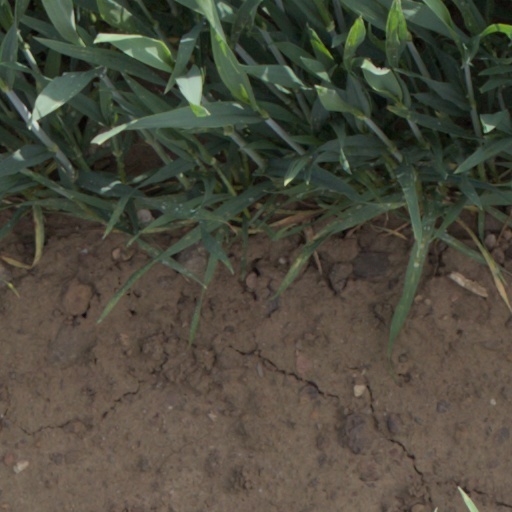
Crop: wheat